Juzo Itami Award

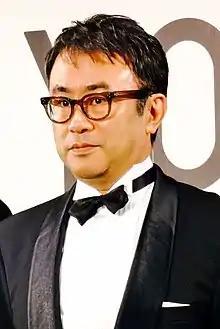
Kōki Mitani, 2023 winner

The Juzo Itami Award was established in March 2009, twelve years after Itami's death, with the help of his wife, Nobuko Miyamoto. Originally focusing on excellence in literary expression in odd-numbered years and visual expression in even-numbered years, its two categories were unified and its cadence changed to yearly in 2011.